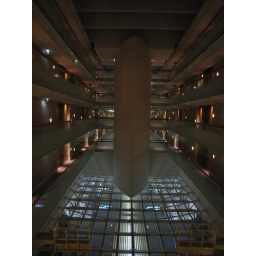
underneath the glass floor is the train station...